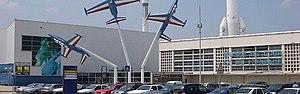
Musée de l'air et de l'espace au Bourget
La Seine-Saint-Denis est un département français situé au nord-est de l'agglomération parisienne, appartenant à la petite couronne de la région Île-de-France. L'INSEE et La Poste lui attribuent le code 93.
Le département de la Seine-Saint-Denis est riche d'une vie culturelle importante et d'un patrimoine civil et religieux, souvent inconnu.